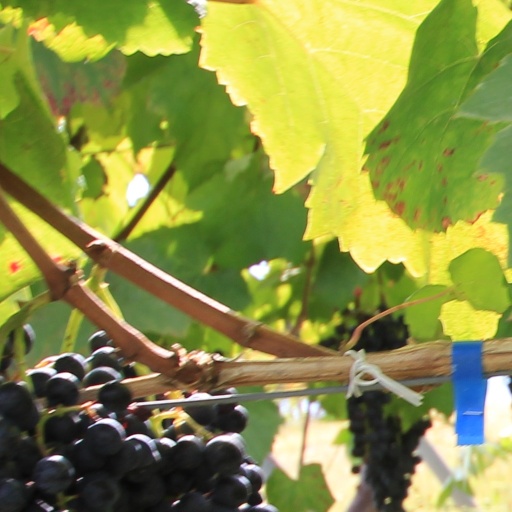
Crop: grape